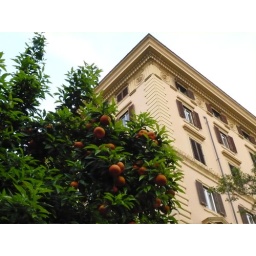
there are orange trees on the sidewalks in Rome